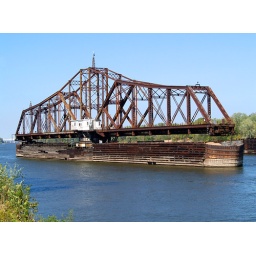
Open swing span of Canadlian Pacific railroad bridge over the Mississippi River near La Crosse, Wisconsin, USA.